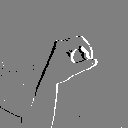
ASL letter: o